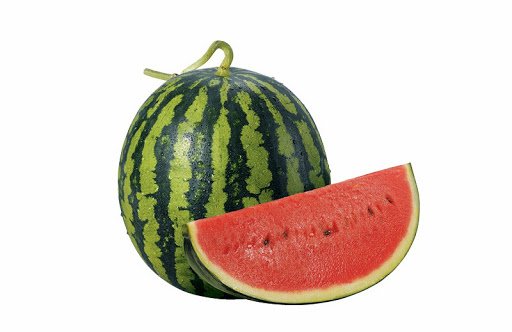
Label: Watermelon